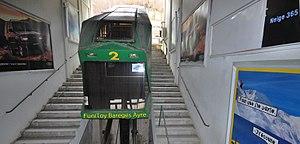
Le Funiculaire Bareges-Ayre dans la Gare inferieure
Le funiculaire de l'Ayré, appelé funiculaire de Barèges-Tourmalet, est situé à Barèges dans le département des Hautes-Pyrénées. Il est actuellement inexploité et à l'abandon depuis le nouveau millénaire, mais l'Association FUNITOY s'est formée en 2009 pour sa réhabilitation.